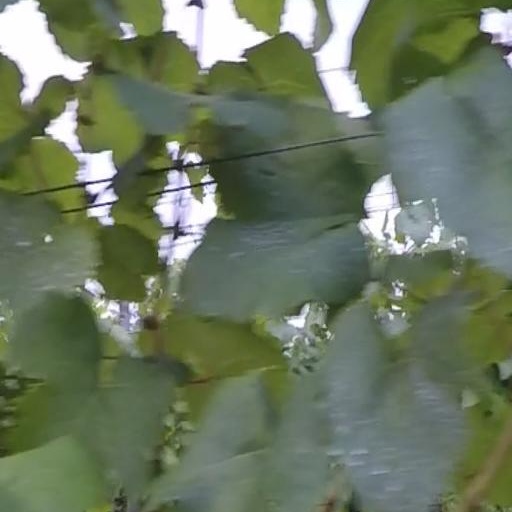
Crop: grape